Chevrolet Chevy II / Nova

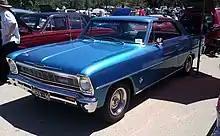
1966 Chevrolet Chevy II Nova Sport Coupe

The 1965 Chevrolet Chevy II and Nova were updated with cleaner front-end styling courtesy of a fresh full-width grille with new integrated headlight bezels. Parking lights moved down to the deep-section bumper, and sedans gained a new roofline. Taillight and backup lights were restyled, as was the rear cove. The 1965 Chevy II came in entry-level 100 form or as the posher Nova 400, each in three body styles. The Nova Super Sport came as a Sport Coupe only, and its production dipped to just 9,100 cars. Super Sports had a new brushed-chrome console with floor-mounted four-speed manual transmission or Powerglide automatic, but a column-mounted three-speed manual remained standard. Bucket seats wore textured vinyl trim, and the dashboard held ammeter, oil pressure, and temperature gauges.